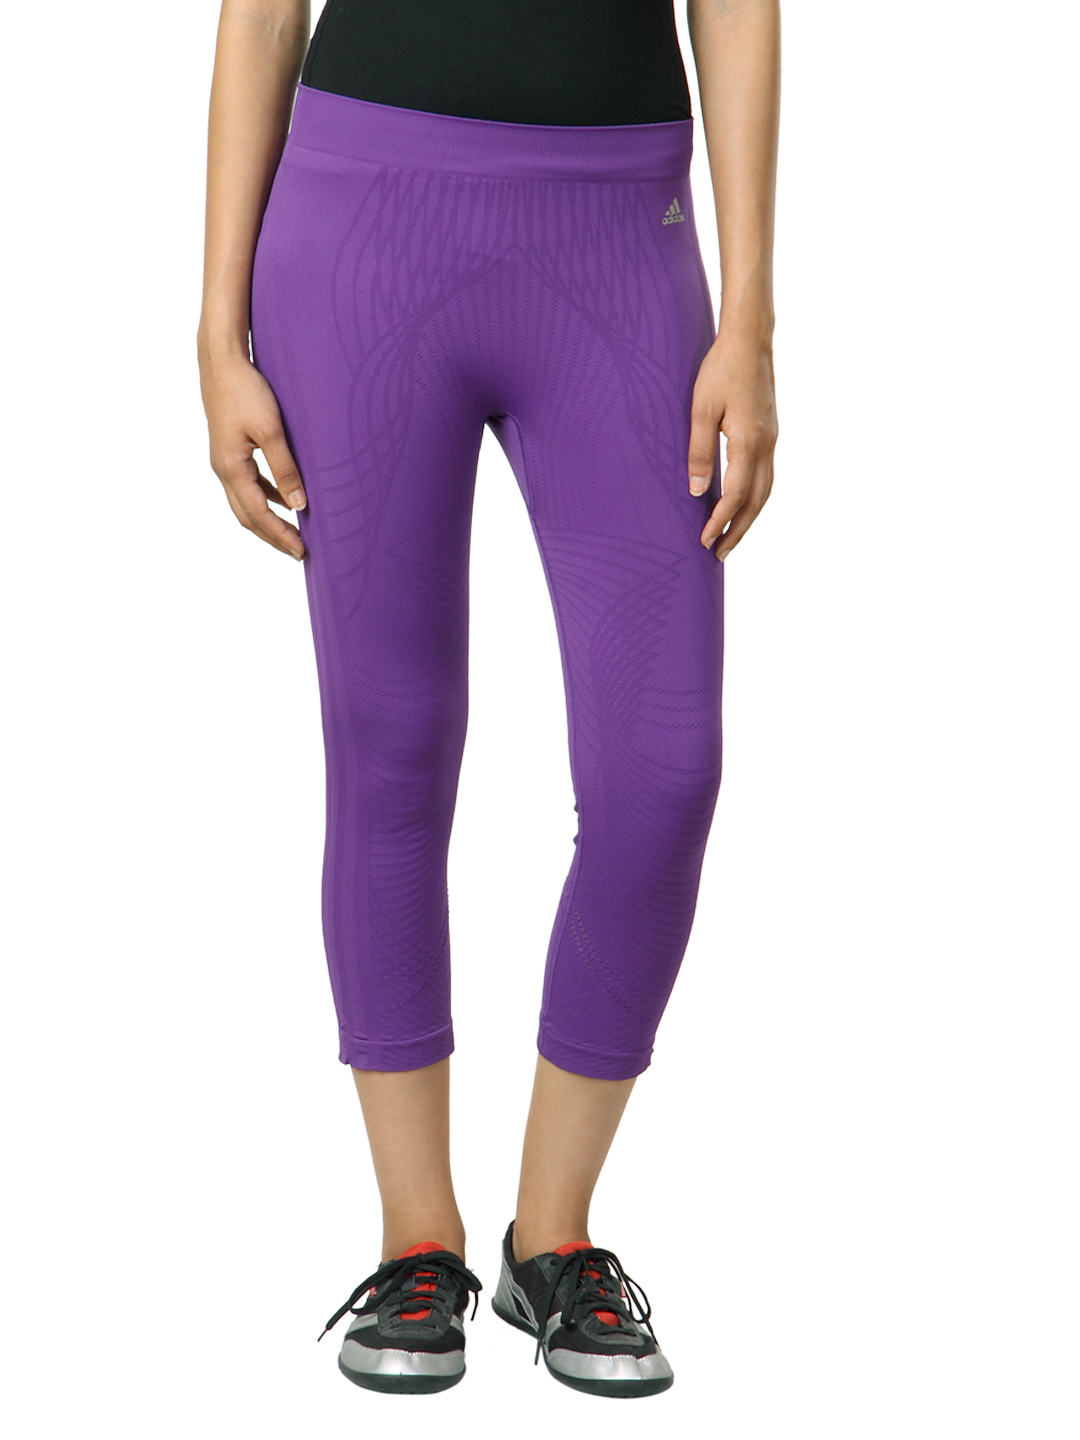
ADIDAS Women Purple Tights
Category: Apparel / Bottomwear / Tights
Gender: Women
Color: Purple
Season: Summer 2012
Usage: Casual